Fanno Creek

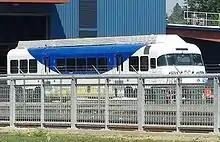
WES trains use the former Oregon Electric line along lower Fanno Creek between Durham and Beaverton.

Fanno Creek is named after Augustus Fanno, the first European American settler along the creek. In 1847, he started an onion farm on a donation land claim in what later became part of Beaverton. Other 19th century newcomers along the creek engaged mainly in logging, farming, and dairy farming until the Southern Pacific Railroad and the Oregon Electric Railway lines made the watershed more accessible for urban development around the turn of the 20th century. The Oregon Electric, a system built between 1903 and 1915, ran between downtown Portland and Garden Home in the Fanno Creek watershed, where it split into branches leading to Salem and Forest Grove. The Southern Pacific began running electric passenger trains, known as the Red Electric, in the watershed in 1914. The company that eventually became Portland General Electric installed electric service in the area, and by 1915 the population of the upper Fanno Creek neighborhoods of Multnomah, Maplewood, Hillsdale, and West Portland Park had grown to 2,000.